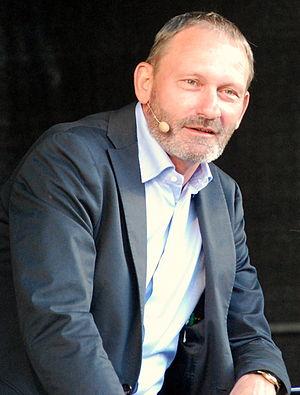
Preben Elkjær-Larsen est un footballeur danois né à Copenhague le 11 septembre 1957.